St Martin's Church, Martindale

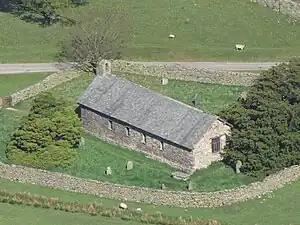
Seen from the fell of Steel Knotts. The ancient yew tree is to the right of the church.

Today the church is only open for Evensong on the last Sunday of the month from May to August at 5:30pm. The building is never locked and is frequently visited by passing hill walkers and tourists. The present Vicar is the Reverend David C. Wood who lives at the vicarage in Pooley Bridge.